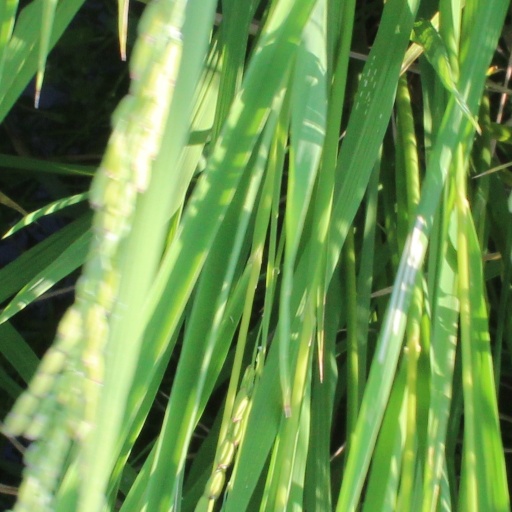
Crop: rice